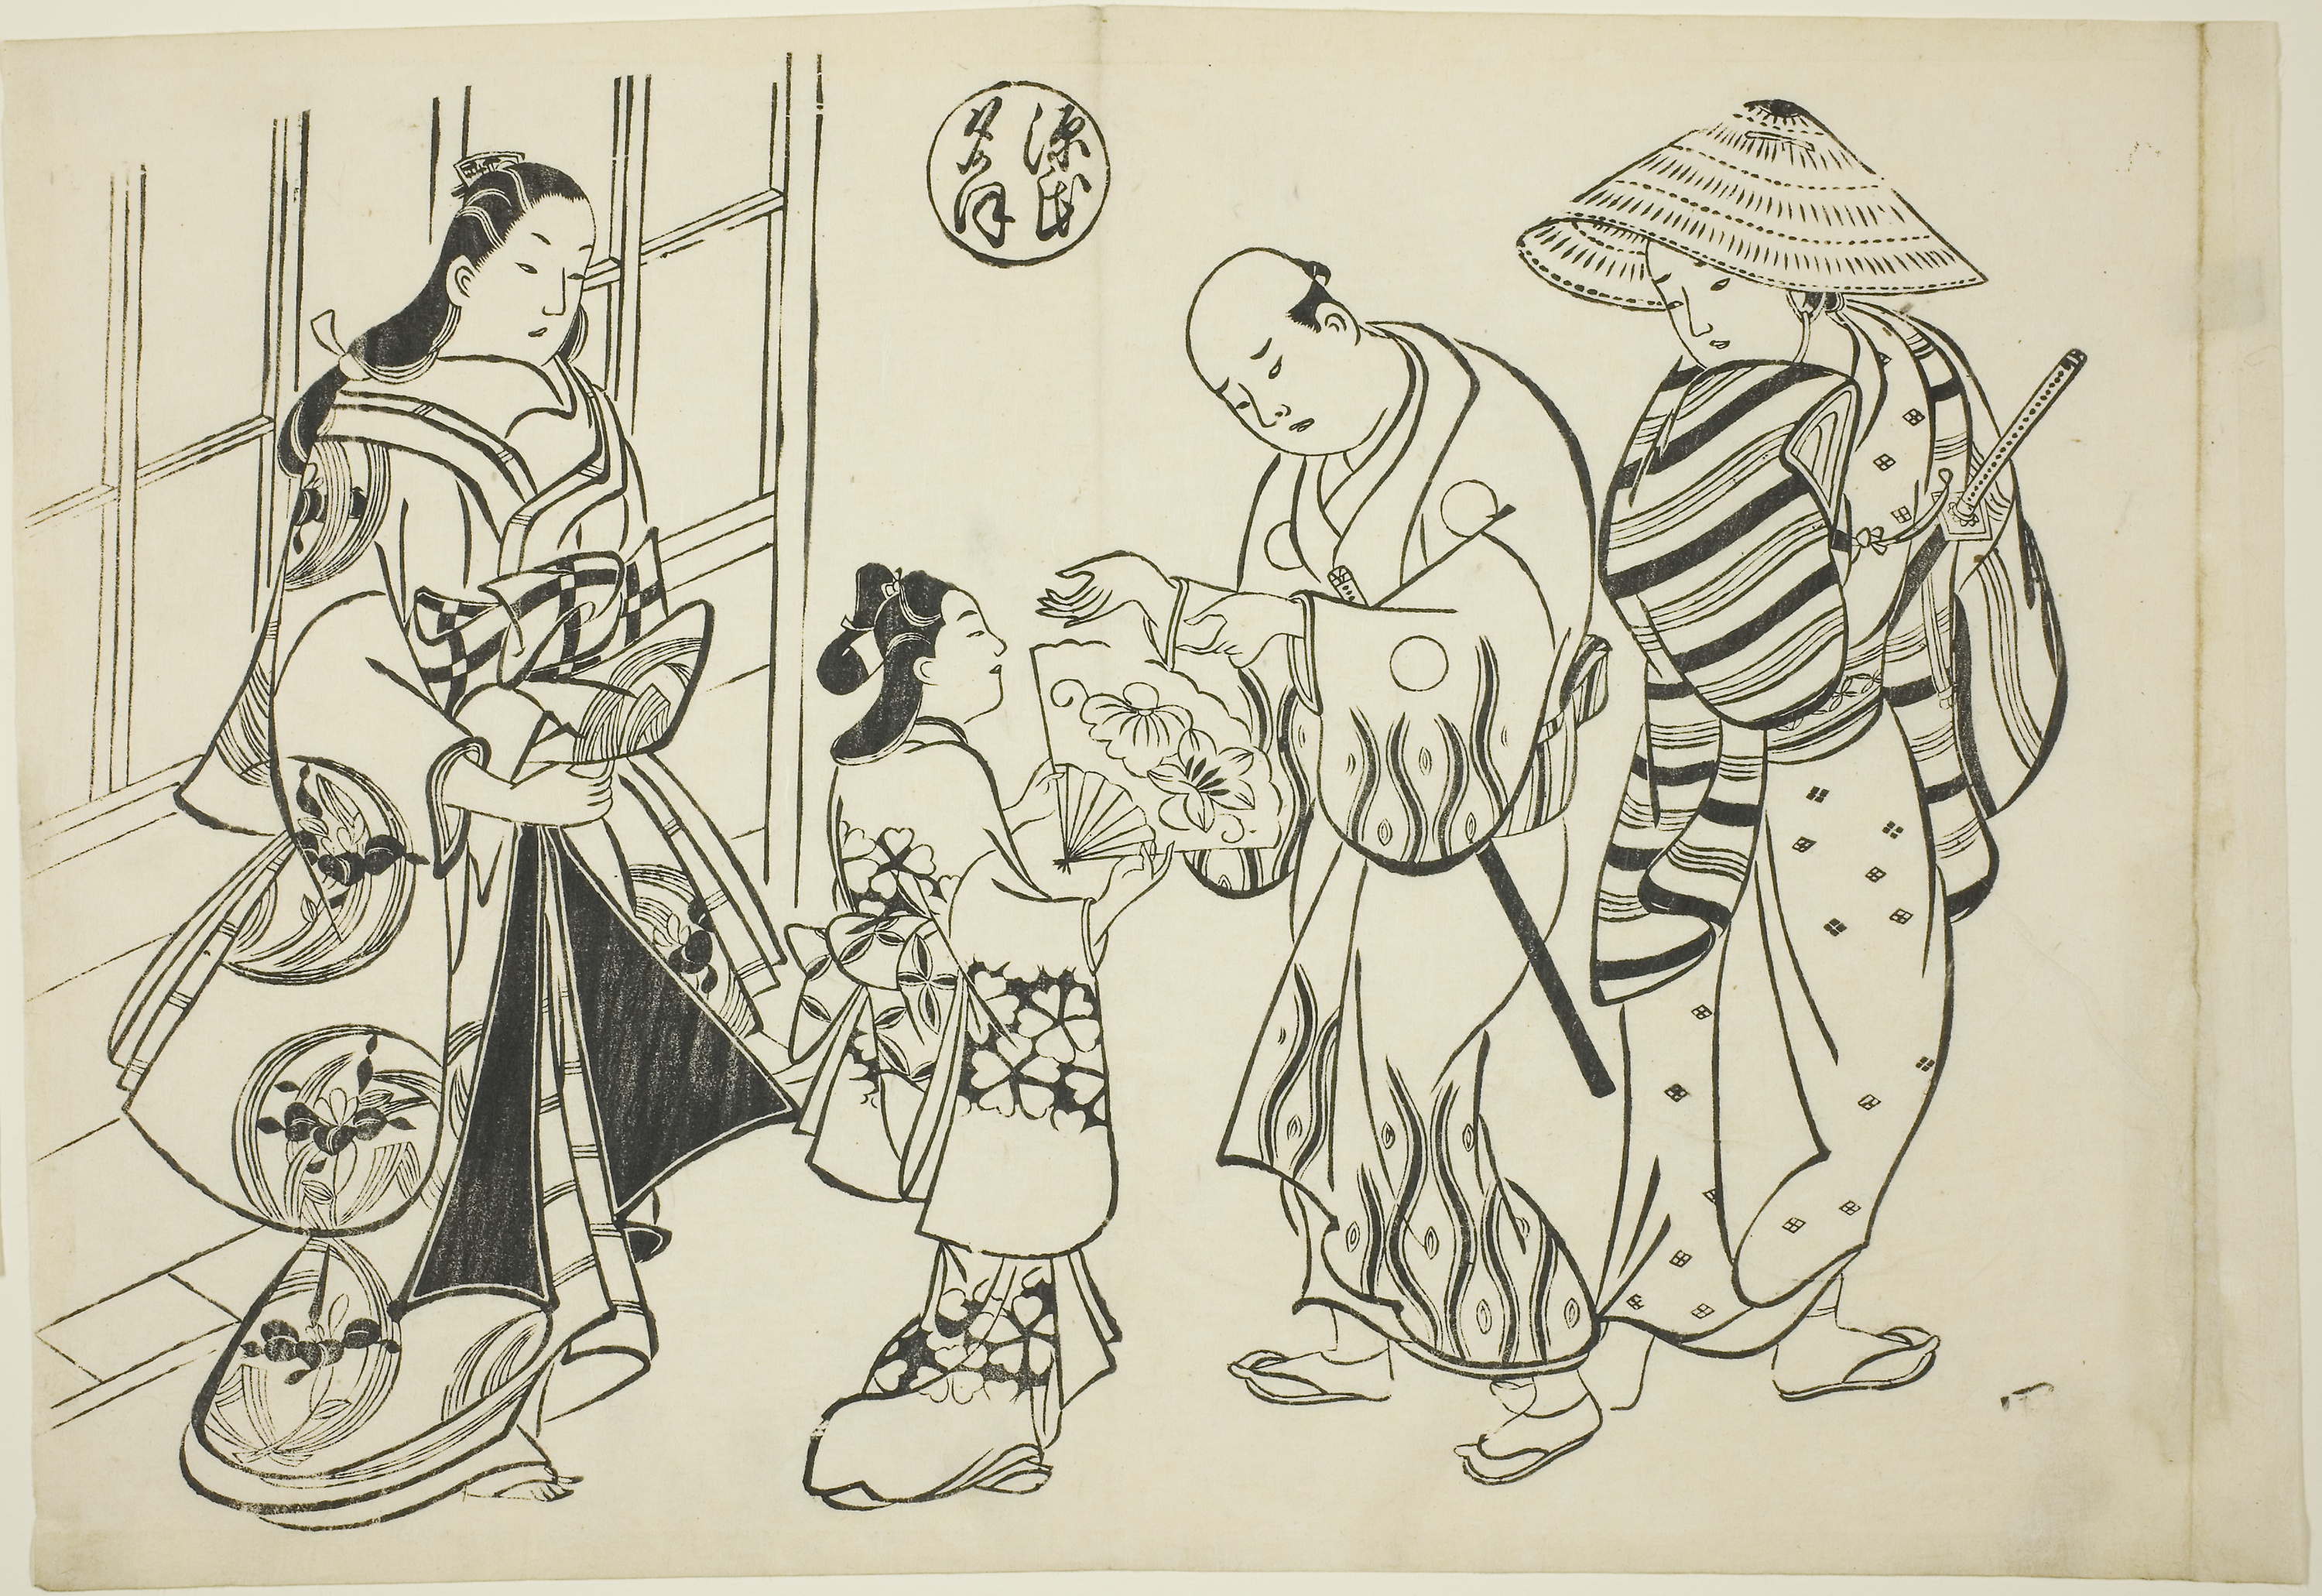
cartoon, art, drawing, black and white, sketch, illustration, human, design, human behavior, fictional character, font, artwork, fiction, pattern, monochrome, visual arts, figure drawing, costume design, history